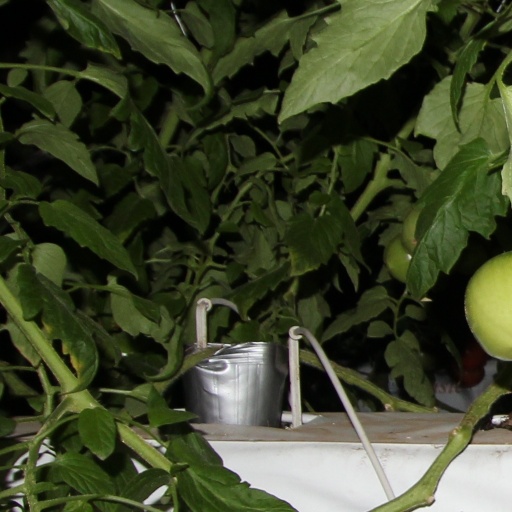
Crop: tomato